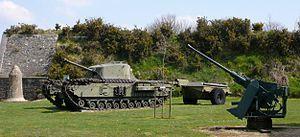
Le fort Montbarey est un ouvrage fortifié, construit entre 1777 et 1784 à l'ouest de Brest. Utilisé pendant la Deuxième guerre mondiale par les troupes allemandes, il est aujourd'hui un mémorial-musée consacré au Finistère pendant ce conflit.